2018 Boise State Broncos football team

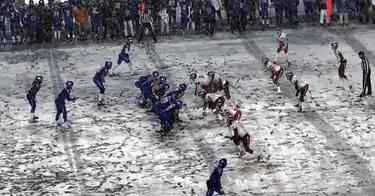
Boise State on offense in the 2nd quarter.

With Boston College leading 7–0 with 5:08 remaining in the 1st quarter, the game was delayed due to inclement weather. After an hour and a half delay, the game was canceled and ruled a no contest.